Maison Schiaparelli

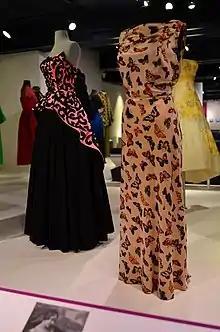
Two Schiaparelli evening gowns. The left gown, from 1951, features Schiaparelli's signature colour, shocking pink. The right gown, featuring a whimsical butterfly print, is from 1937.

Elsa Schiaparelli opened an atelier in Paris in 1927. Her early designs were relatively conservative, with a focus on knitwear. Her business grew over time, employing 400 employees by 1932. Already a long-time collaborator with Man Ray, Schiaparelli began further collaborations with artists from the Surrealist movement in the mid-1930s, including Salvador Dalí, Jean Cocteau, and Leonor Fini. During this period, she came into what would become her signature quirky, surrealistic aesthetic. After the Second World War, Schiaparelli's star dimmed, overtaken by new couture designers such as Christian Dior. In 1954, the house declared bankruptcy. Elsa Schiaparelli created a new company in 1957 to sell her perfumes, which is the actual company today. She also went on promoting the perfumes and giving lectures.